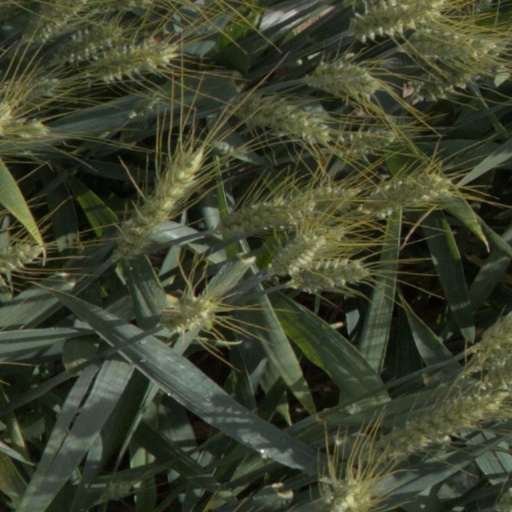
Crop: wheat